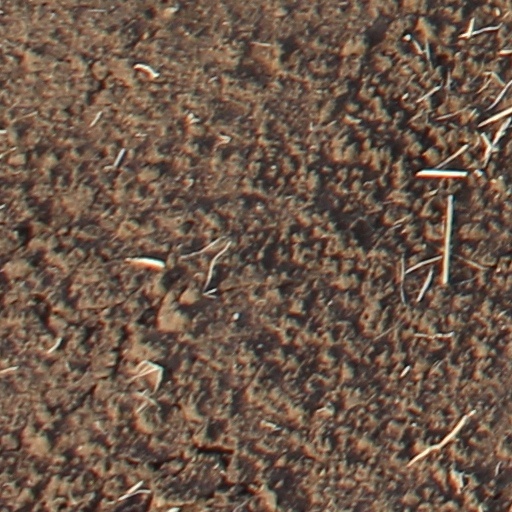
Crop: wheat